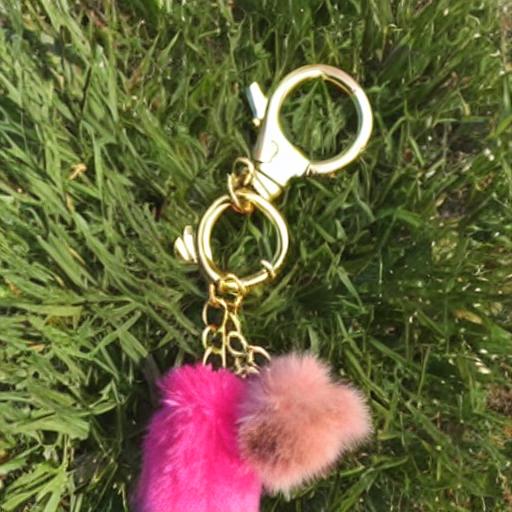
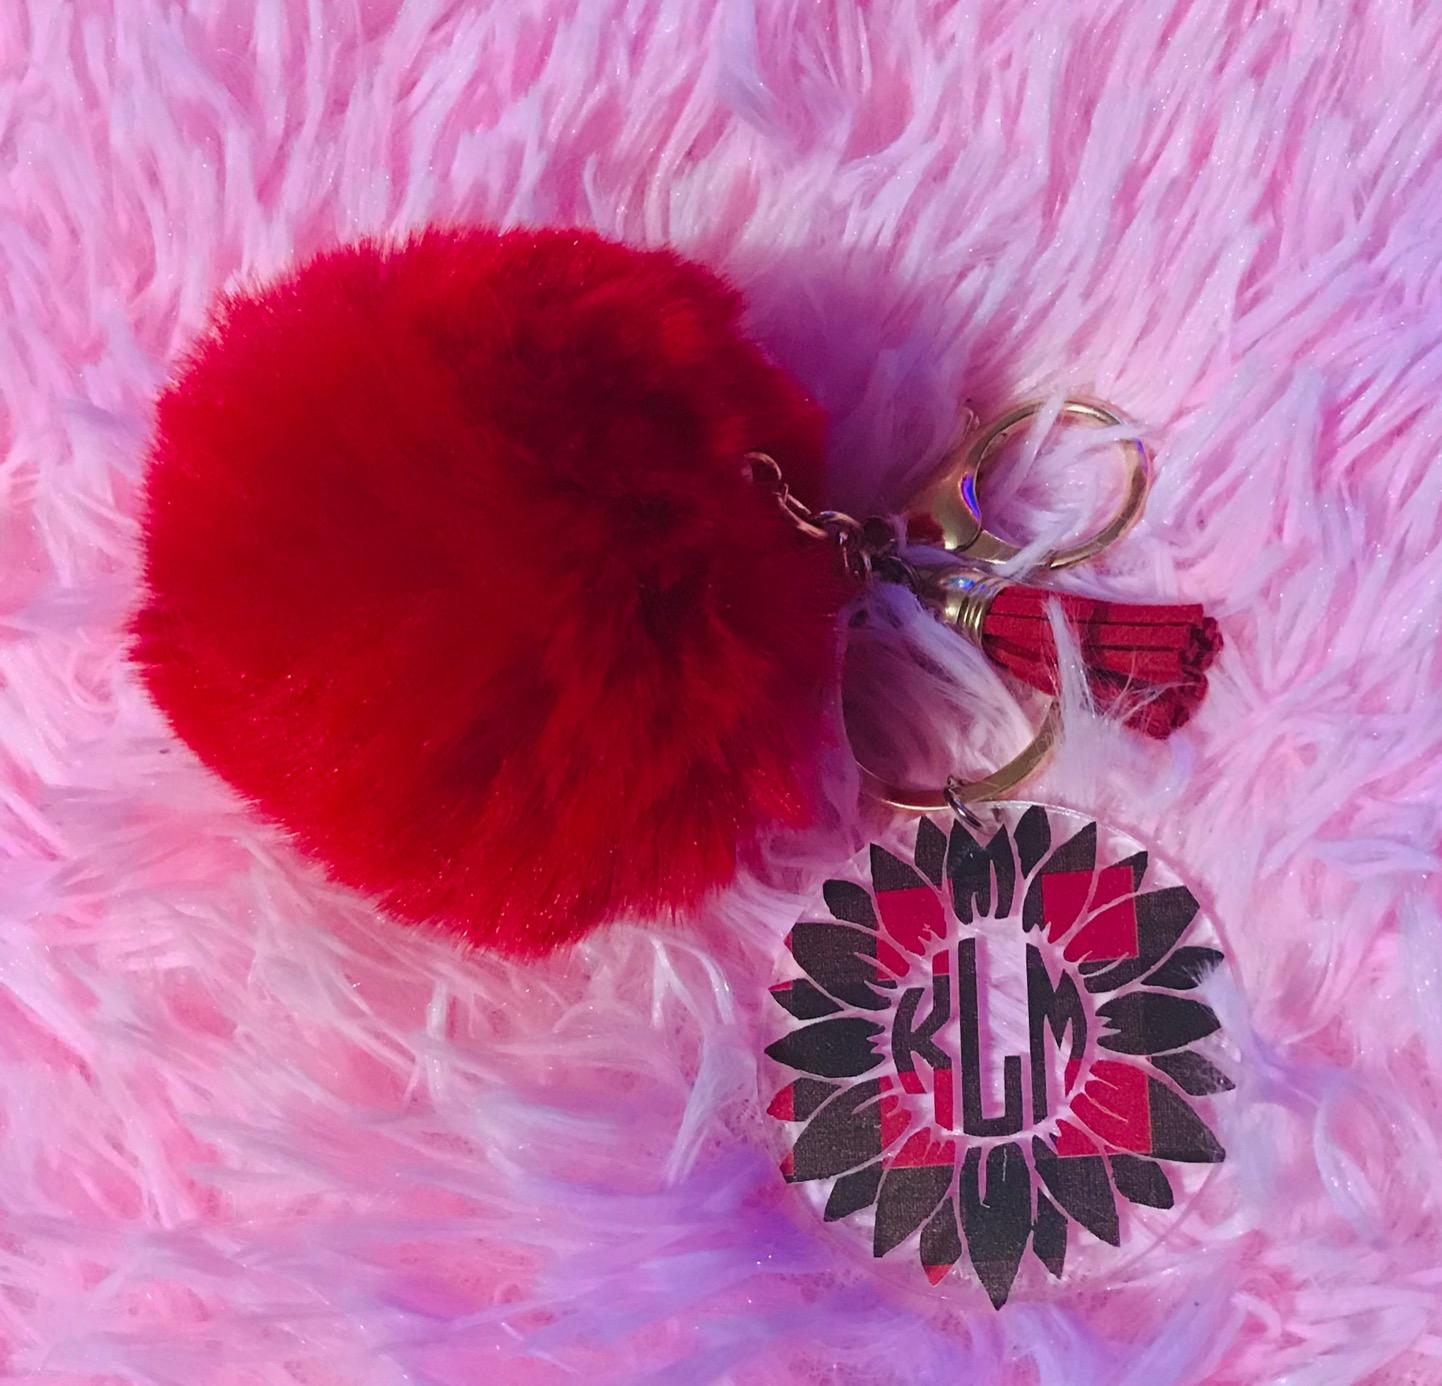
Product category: accessories_keychain
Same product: no